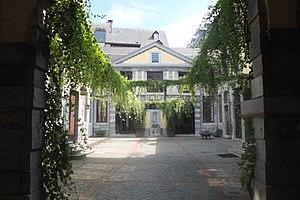
Aujourd'hui, cet ancien hôtel liégeois abrite l'actuel échevinat de l'Urbanisme
L'hôtel Somzé est un ancien hôtel particulier du début du XVIIIᵉ siècle situé en Belgique à Liège, aux nᵒ 94-96 de Féronstrée. Il abrite depuis 1989 l'Échevinat de l'Urbanisme, de l'Environnement, du Tourisme et du Développement durable.